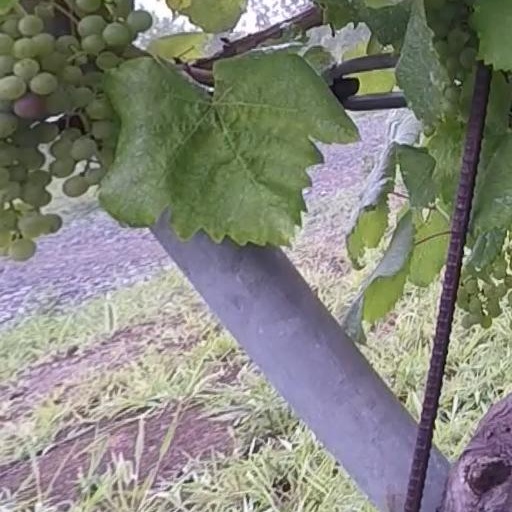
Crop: grape